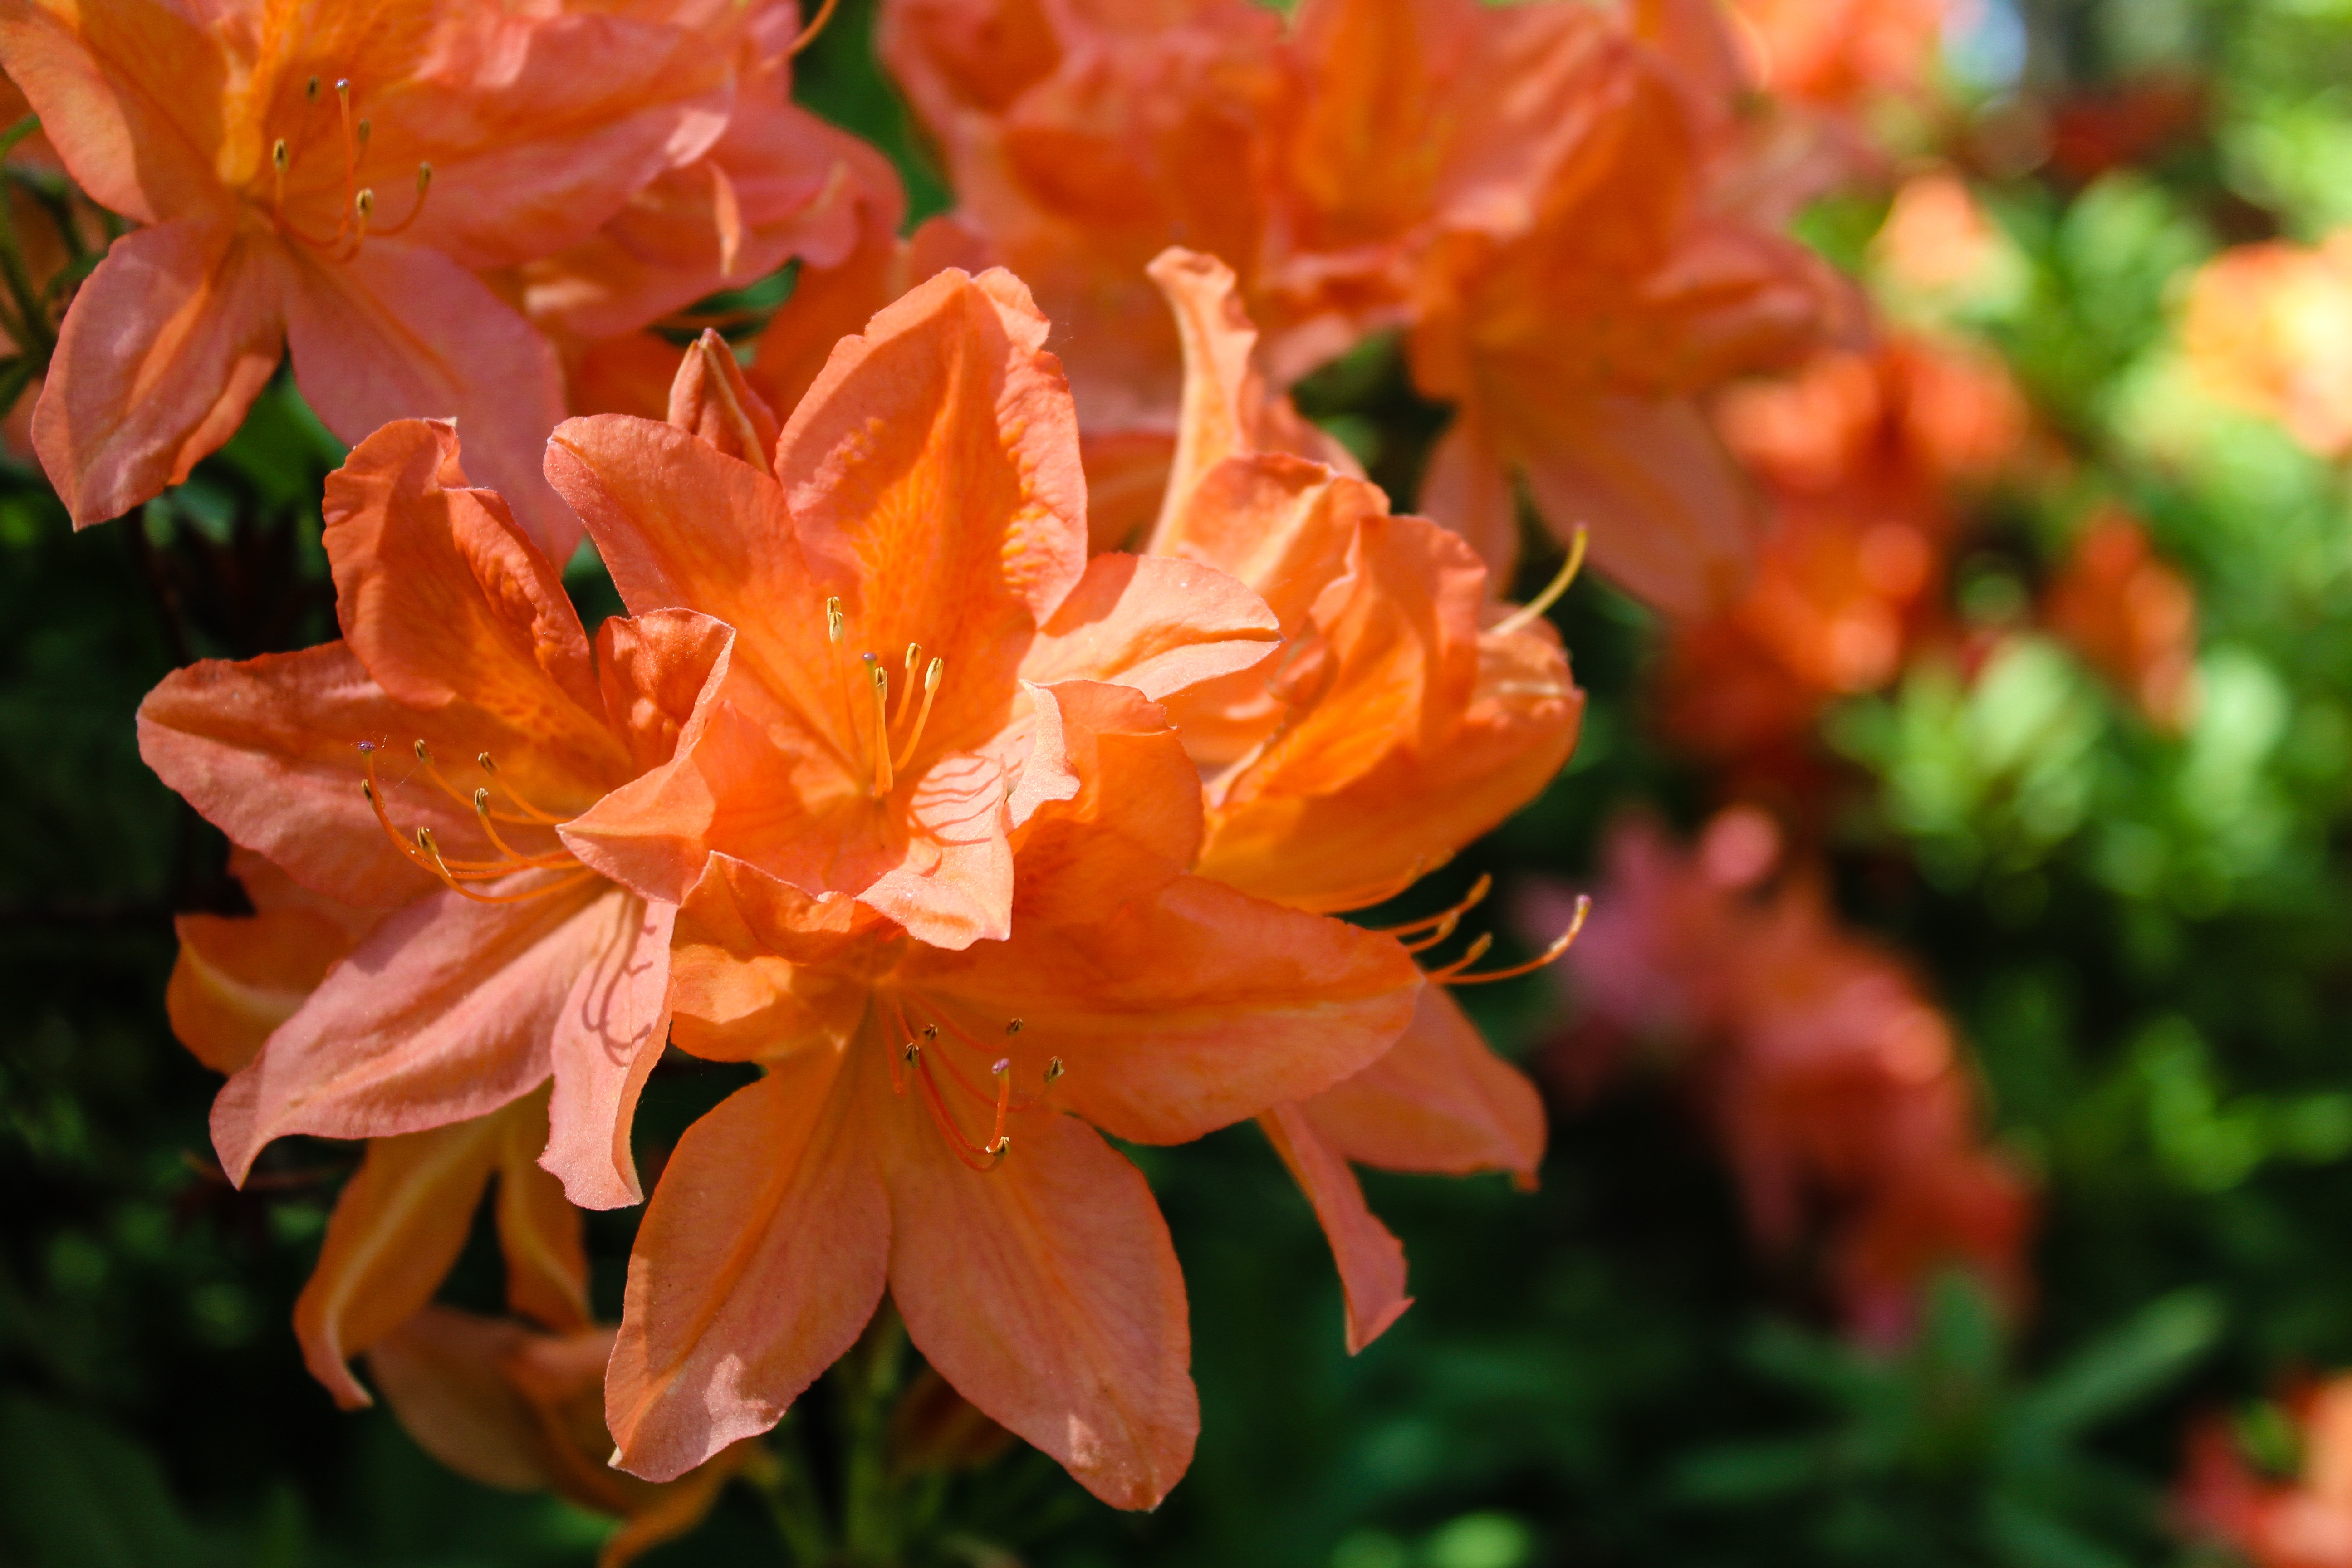
nature, blossom, plant, leaf, flower, petal, autumn, botany, flora, shrub, rhododendron, azalea, macro photography, flowering plant, woody plant, land plant